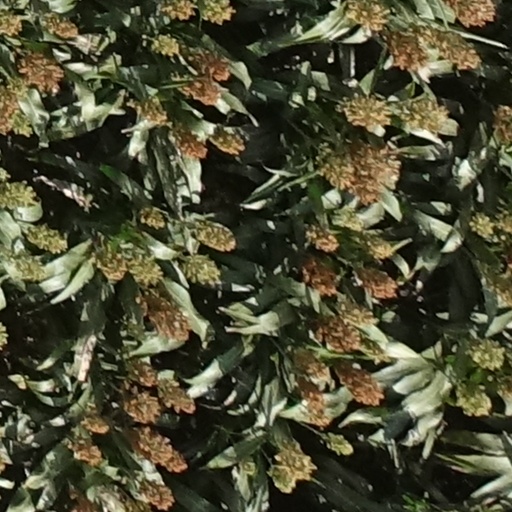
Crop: sorghum